Formation (song)

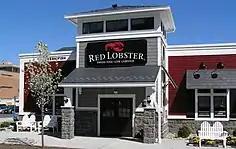
Sales at Red Lobster increased by 33% after it was referenced in "Formation"

References within the lyrics of "Formation" have popularized certain brands and phrases. The mention of the American restaurant chain Red Lobster increased sales at the restaurants by 33%. The chain was tweeted about over 42,000 times during the first hour of the song's release and trended for the first time in its history, according to Red Lobster spokesperson Erica Ettori. Employees also renamed popular menu items after Beyoncé and called the effect the "Beyoncé Bounce". Beyoncé's reference to the Chevrolet El Camino in the song and its feature in the music video helped boost the car's public profile, with Bloomberg's Hannah Elliott writing that Beyoncé "did more in 5 seconds for the El Camino than General Motors marketing did for years".